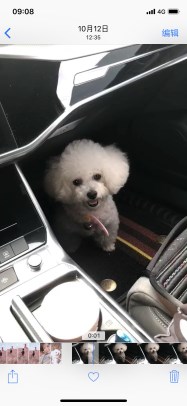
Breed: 3083-n000117-Bichon_Frise